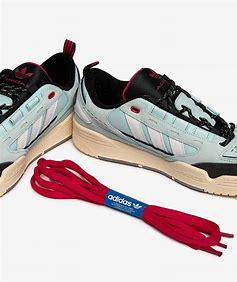
Brand: Adidas
Model: ADI2000